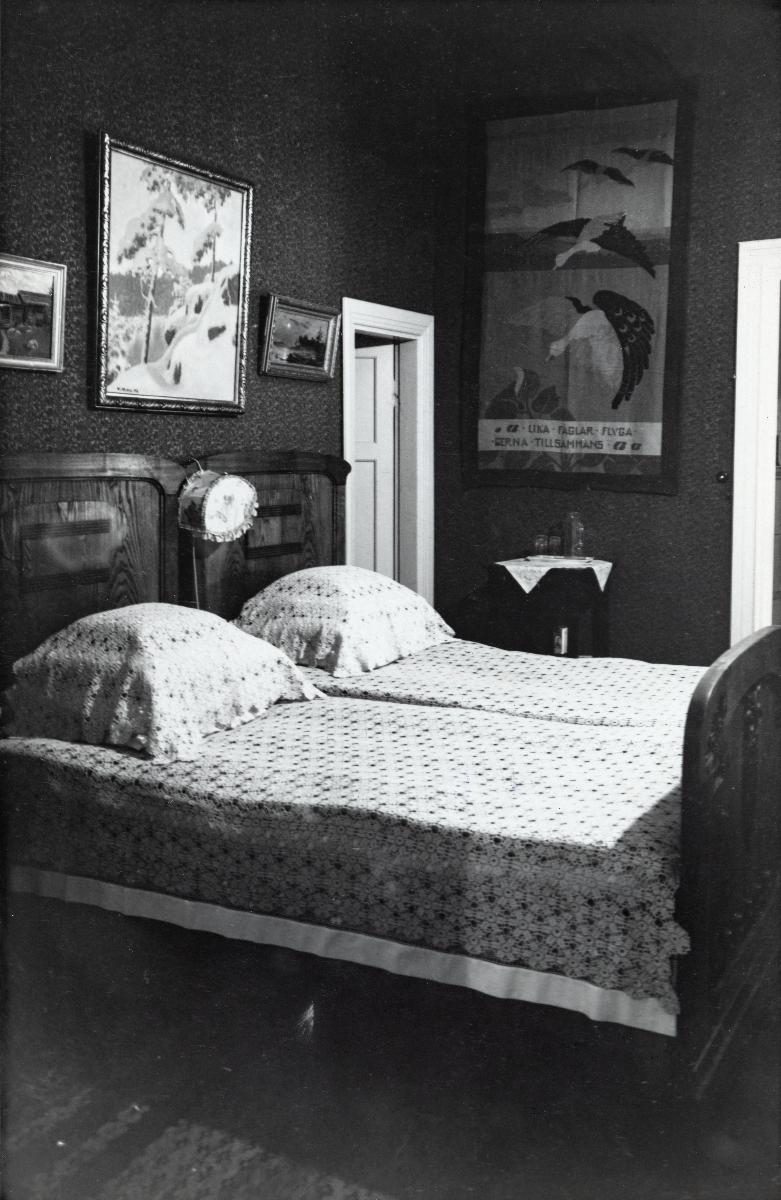
Presidentti P. E. Svinhufvudin koti Kotkaniemi
Finland's president P. E. Svinhufvud's home Kotkaniemi
sisällön kuvaus: Presidentti P. E. Svinhufvudin kodin Kotkaniemen presidenttiparin makuuhuone. content description: President P. E. Svinhufvud's home Kotkaniemi's president couple's bedroom.
Kuvaaja: Poutiainen, Paavo, kuvaaja
Vuosi: 1936
Paikka: Suomi, Suomi, Luumäki, Kotkaniemi
Aiheet: rakennukset; sisäkuva; sängyt; makuuhuoneet; taulut; buildings; beds; bedrooms; framed paintings and pictures; byggnader; sängar; sovrum; tavlor